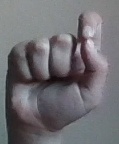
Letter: fa